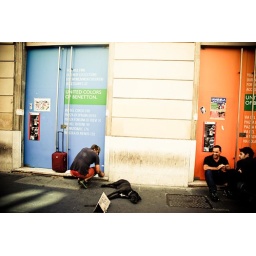
Man and dog living in the street - people sitting in the street, Rome